Richard Pousette-Dart House and Studio

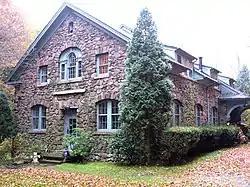
Richard Pousette-Dart House and Studio

The Richard Pousette-Dart House and Studio is a historic property located northeast of Suffern in Rockland County, New York. The American Craftsman and Bungalow-style, stone building was originally erected as a carriage house for a country estate owned by New York City merchant Henry Potter McKenny. From 1959 to 1992, the structure served as the family home and studio of Richard Pousette-Dart (1916–1992), an American abstract expressionist artist and founding member of the New York School of painting. In 2019, the house was added to the National Register of Historic Places.